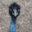
Label: bird